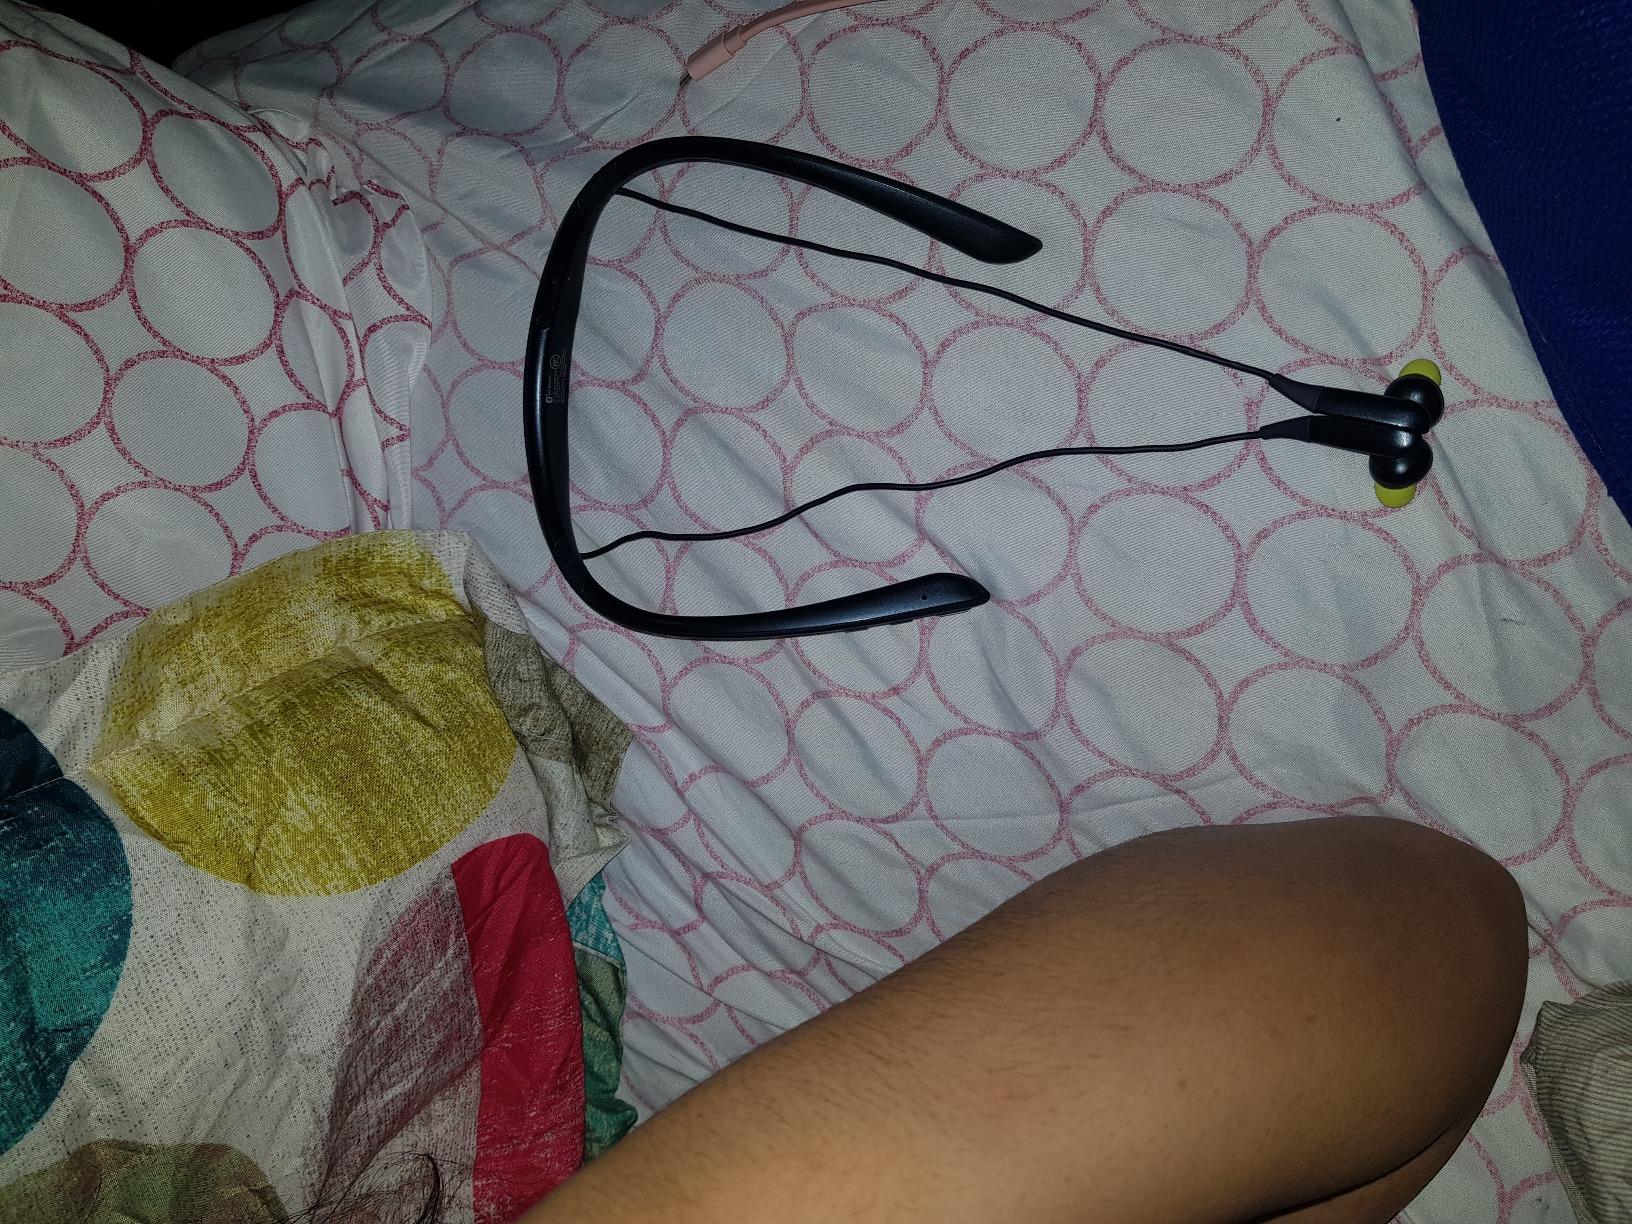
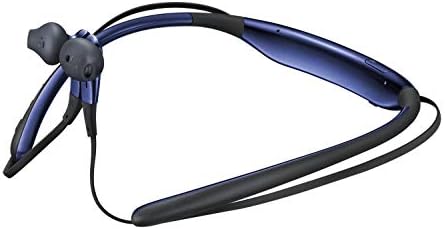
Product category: headphones
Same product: no